Joan Adon

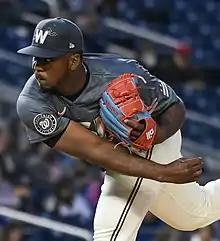
Adon with the Nationals in 2022

Joan Manuel Adon (born August 12, 1998) is a Dominican professional baseball pitcher in the Washington Nationals organization. He made his Major League Baseball (MLB) debut in 2021.